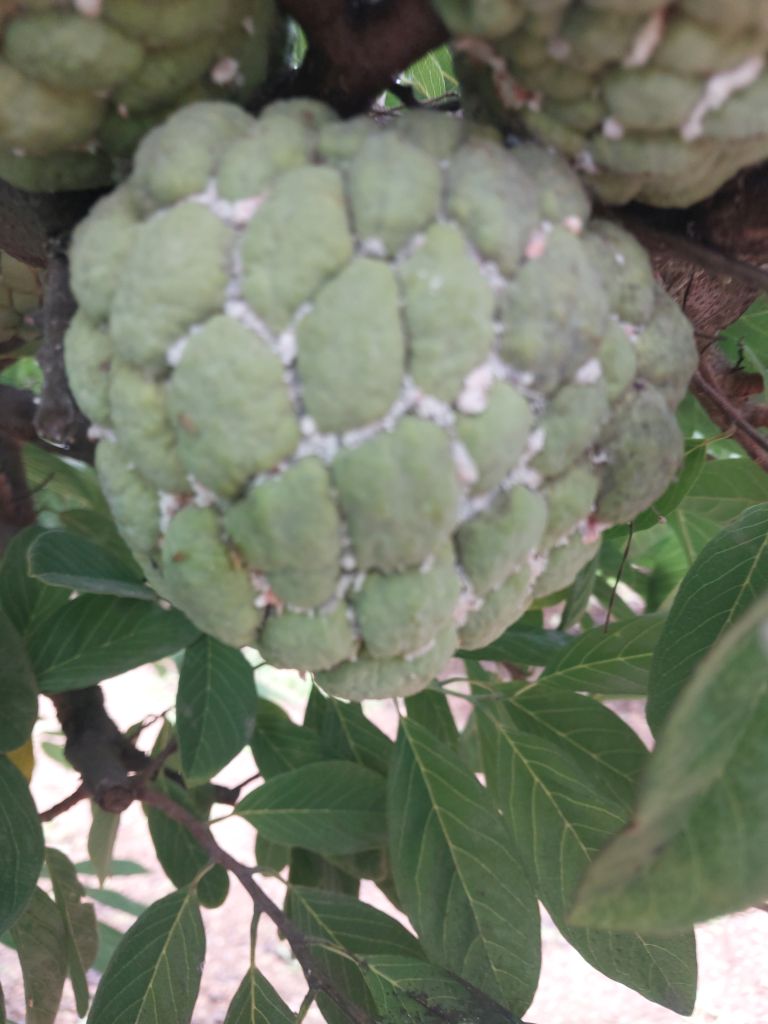
Disease label: Mealy Bug